Alice Roberts

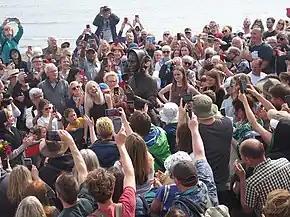
Roberts at the unveiling of a Statue of Mary Anning in Lyme Regis in Dorset, May 2022

After graduating, Roberts worked as a junior doctor with the National Health Service in South Wales for 18 months. In 1998, she left clinical medicine and worked as an anatomy demonstrator at the University of Bristol, becoming a lecturer there in 1999.